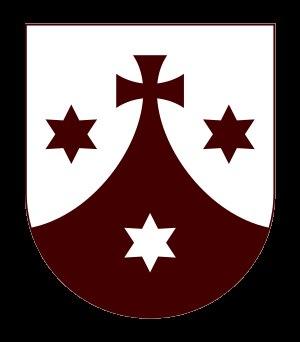
L’oraison silencieuse est une forme de prière silencieuse. Cette manière de prier existe dans le christianisme depuis les origines, même si elle a été particulièrement mise en valeur par les différents ordres monastiques, et théorisée plus récemment par l'Ordre du Carmel, où elle est pratiquée deux heures par jour. Cette prière est présentée comme un temps consacré à s’éveiller à la présence de Dieu dans le cœur du pratiquant, à un dialogue amoureux avec le Christ, avec Dieu, pour atteindre la contemplation divine, et se laisser transformer par Dieu.